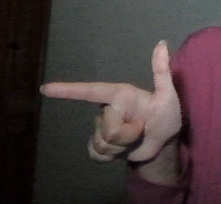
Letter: yaa